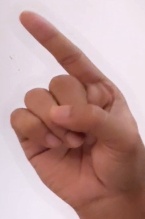
ASL sign: Z